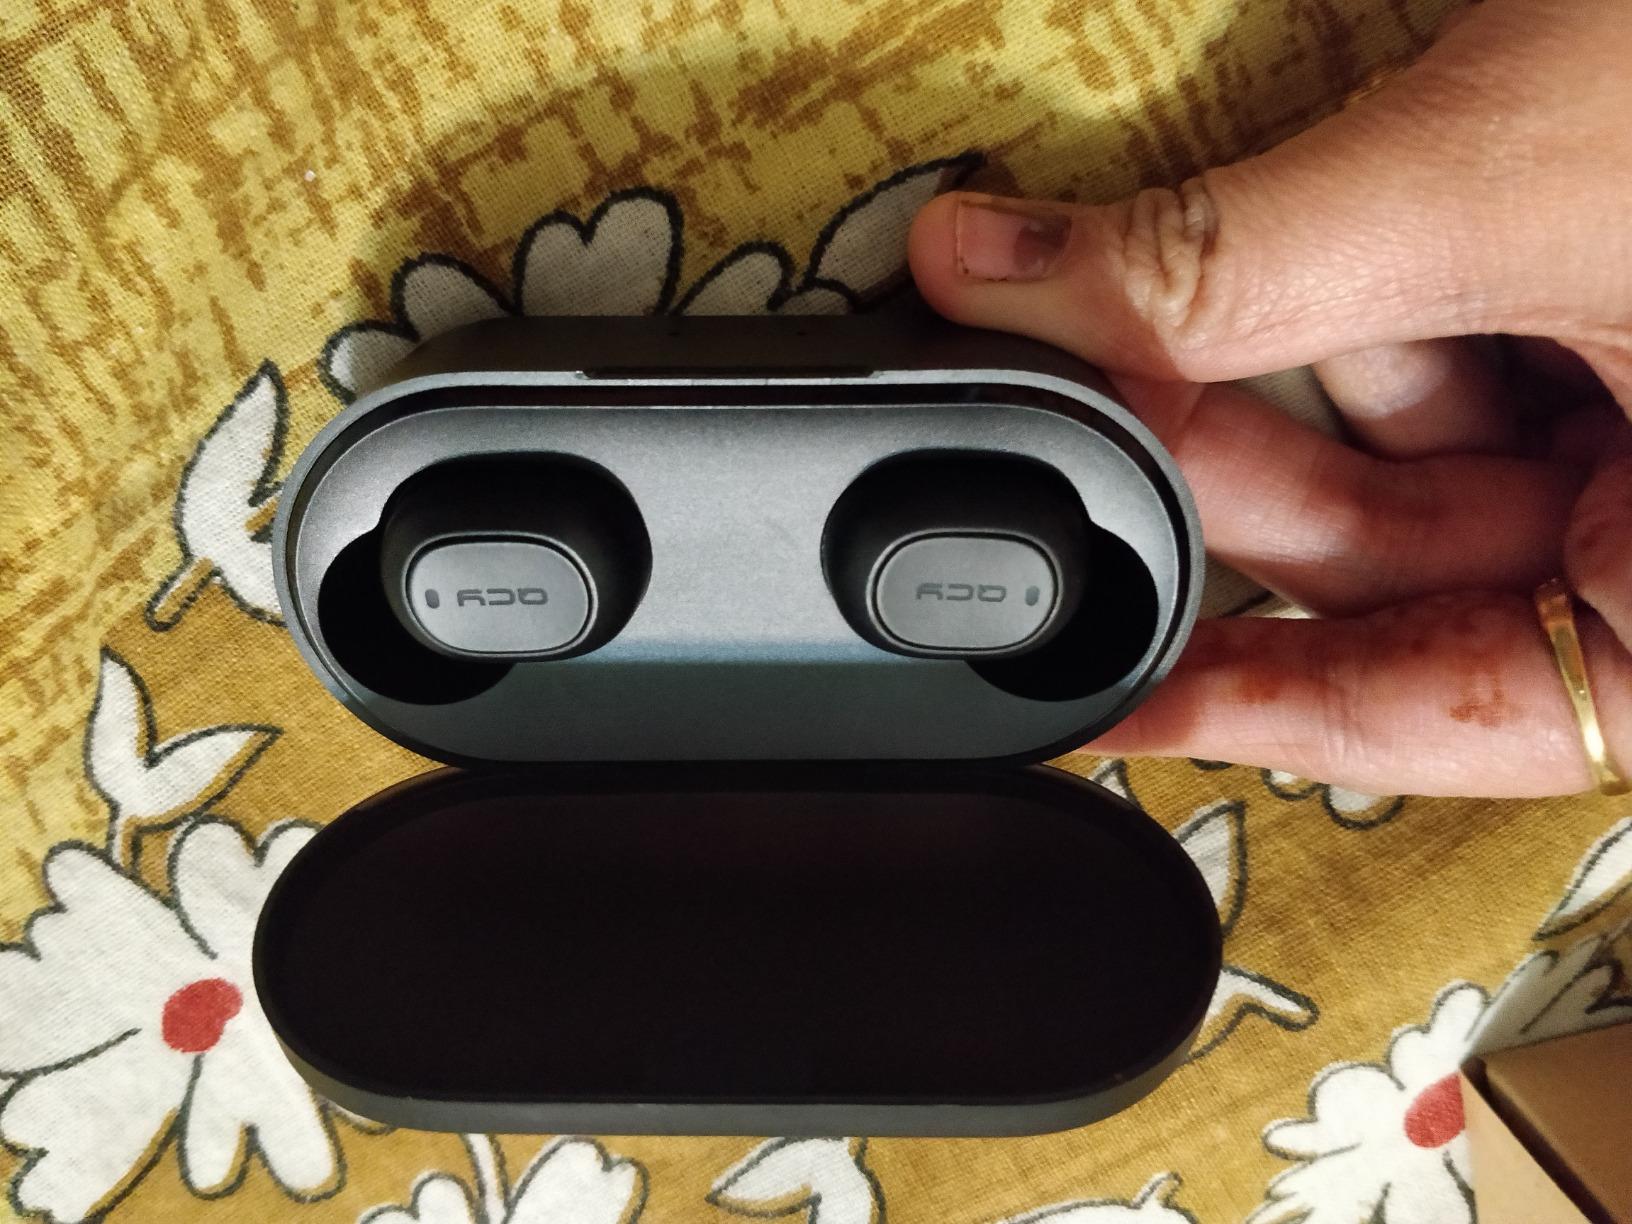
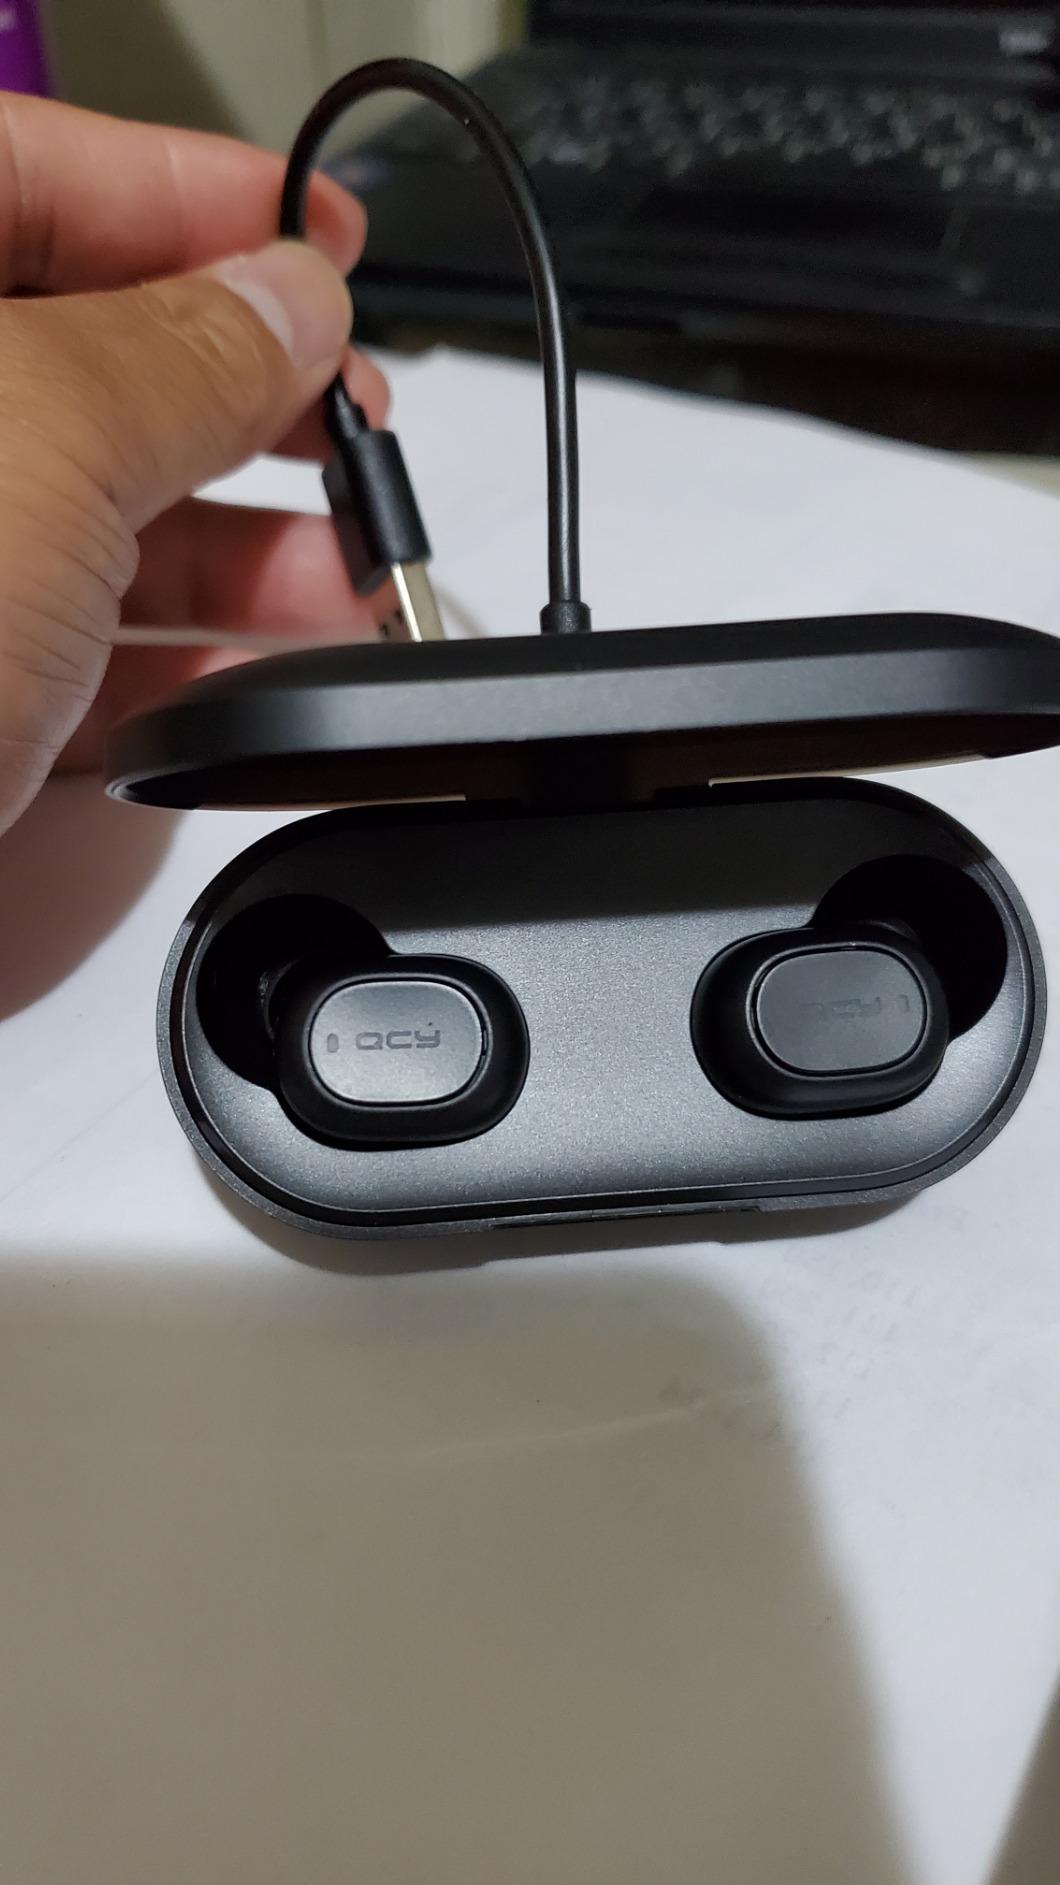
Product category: earbuds
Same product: yes